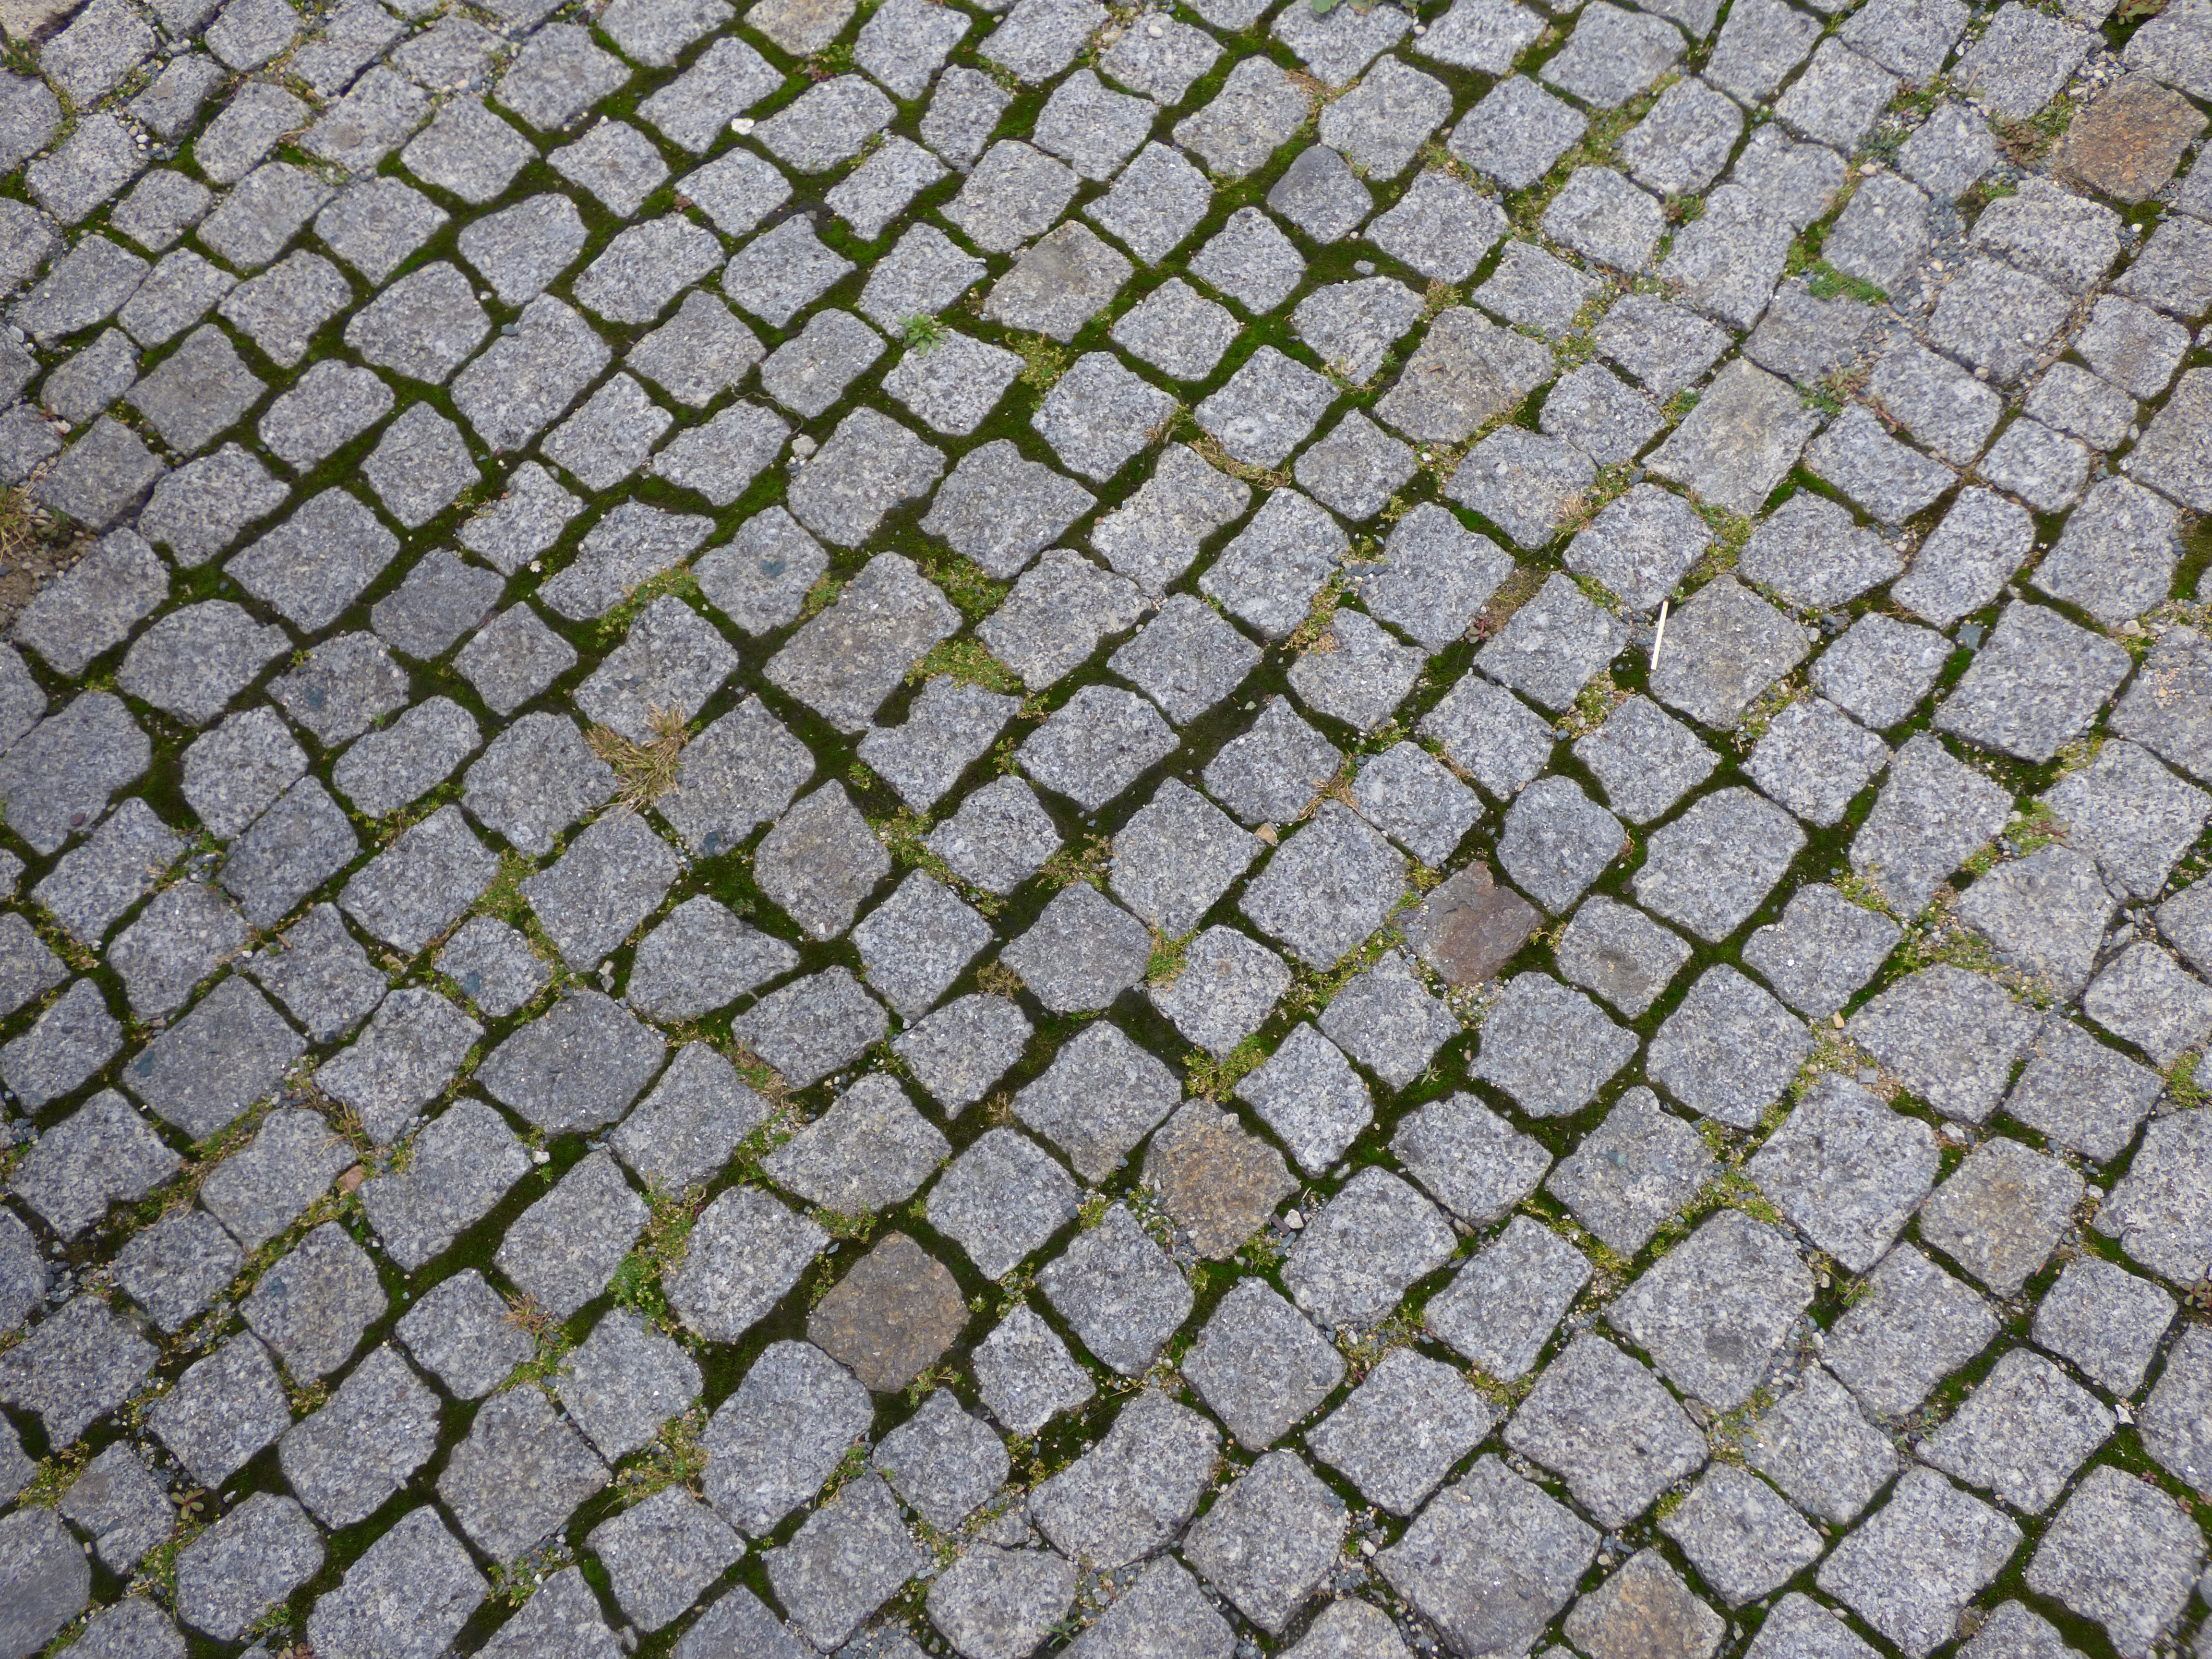
grass, street, lawn, texture, sidewalk, floor, cobblestone, wall, stone, asphalt, pavement, walkway, model, green, soil, stone wall, net, cube, masonry, the stones, invoice, flooring, pavers, construction elements, road surface, outdoor structure